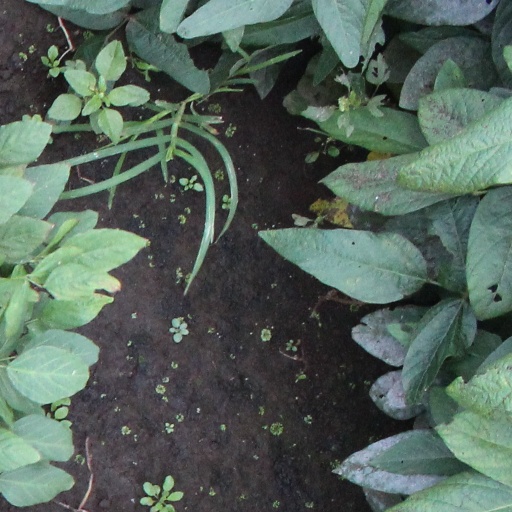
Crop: soybean